Tuğba Şenoğlu

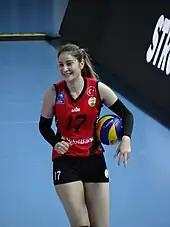
Tuğba Şenoglu of VakıfBank S.K. (April 2018)

At the age of 14, she entered the nursery team of the Vakıfbank S.K. In 2013–14 season, she was part of the team which won the champions title in the Turkey youth and juniors championships. In the 2014–15 season, she was loaned out to İstanbul Büyükşehir Belediyespor and in the